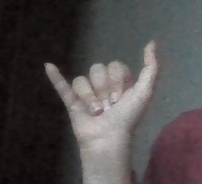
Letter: ya